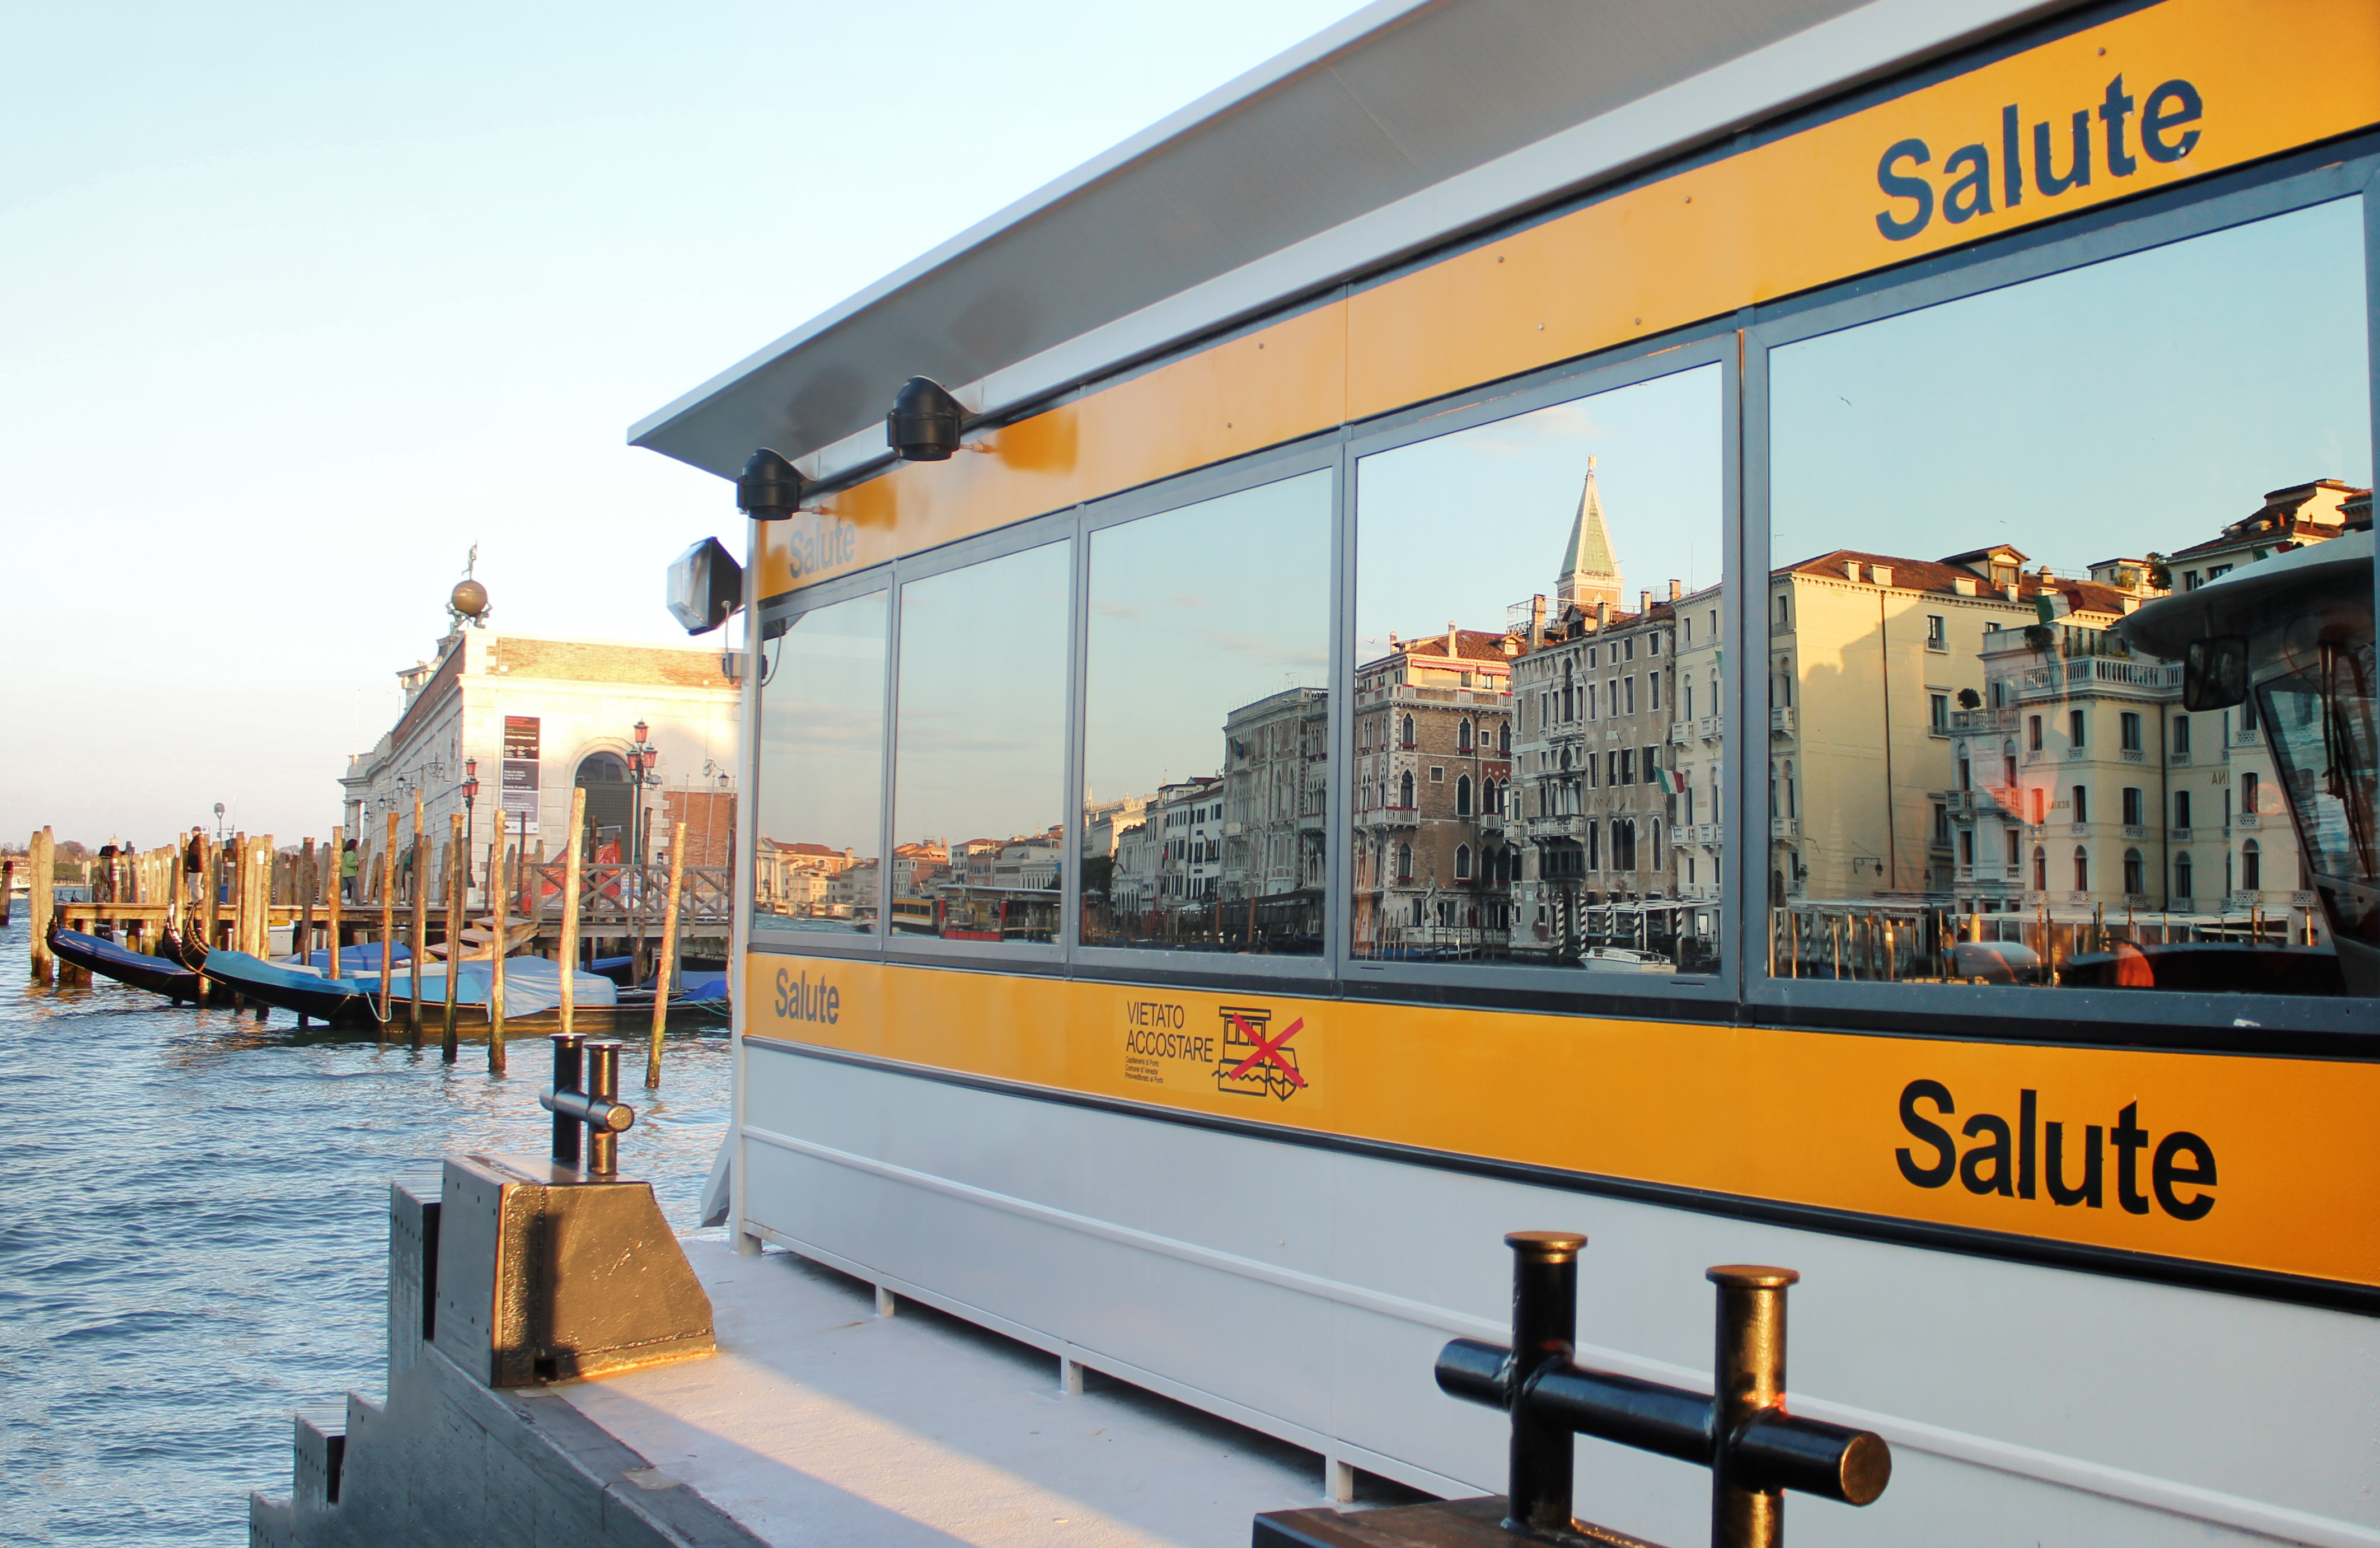
water, outdoor, boat, city, canal, ship, transport, vehicle, color, station, italy, venice, yellow, public transport, colour, creativecommons, mirror, reflections, ccby, jaune, 2d, carloszgz, original, wallpaper, myfavnew, cmstoolsphotoring, fondodepantalla, postal, postcard, cartepostale, freeculturalworks, openlicense, freepictures, miroir, espejo, reflejo, reflejos, reflet, reflets, glace, agua, couleur, venise, vehicule, vehiculo, italia, amarillo, venecia, venezia, veneto, barco, bateau, stop, publictransportation, salute, vaporetto